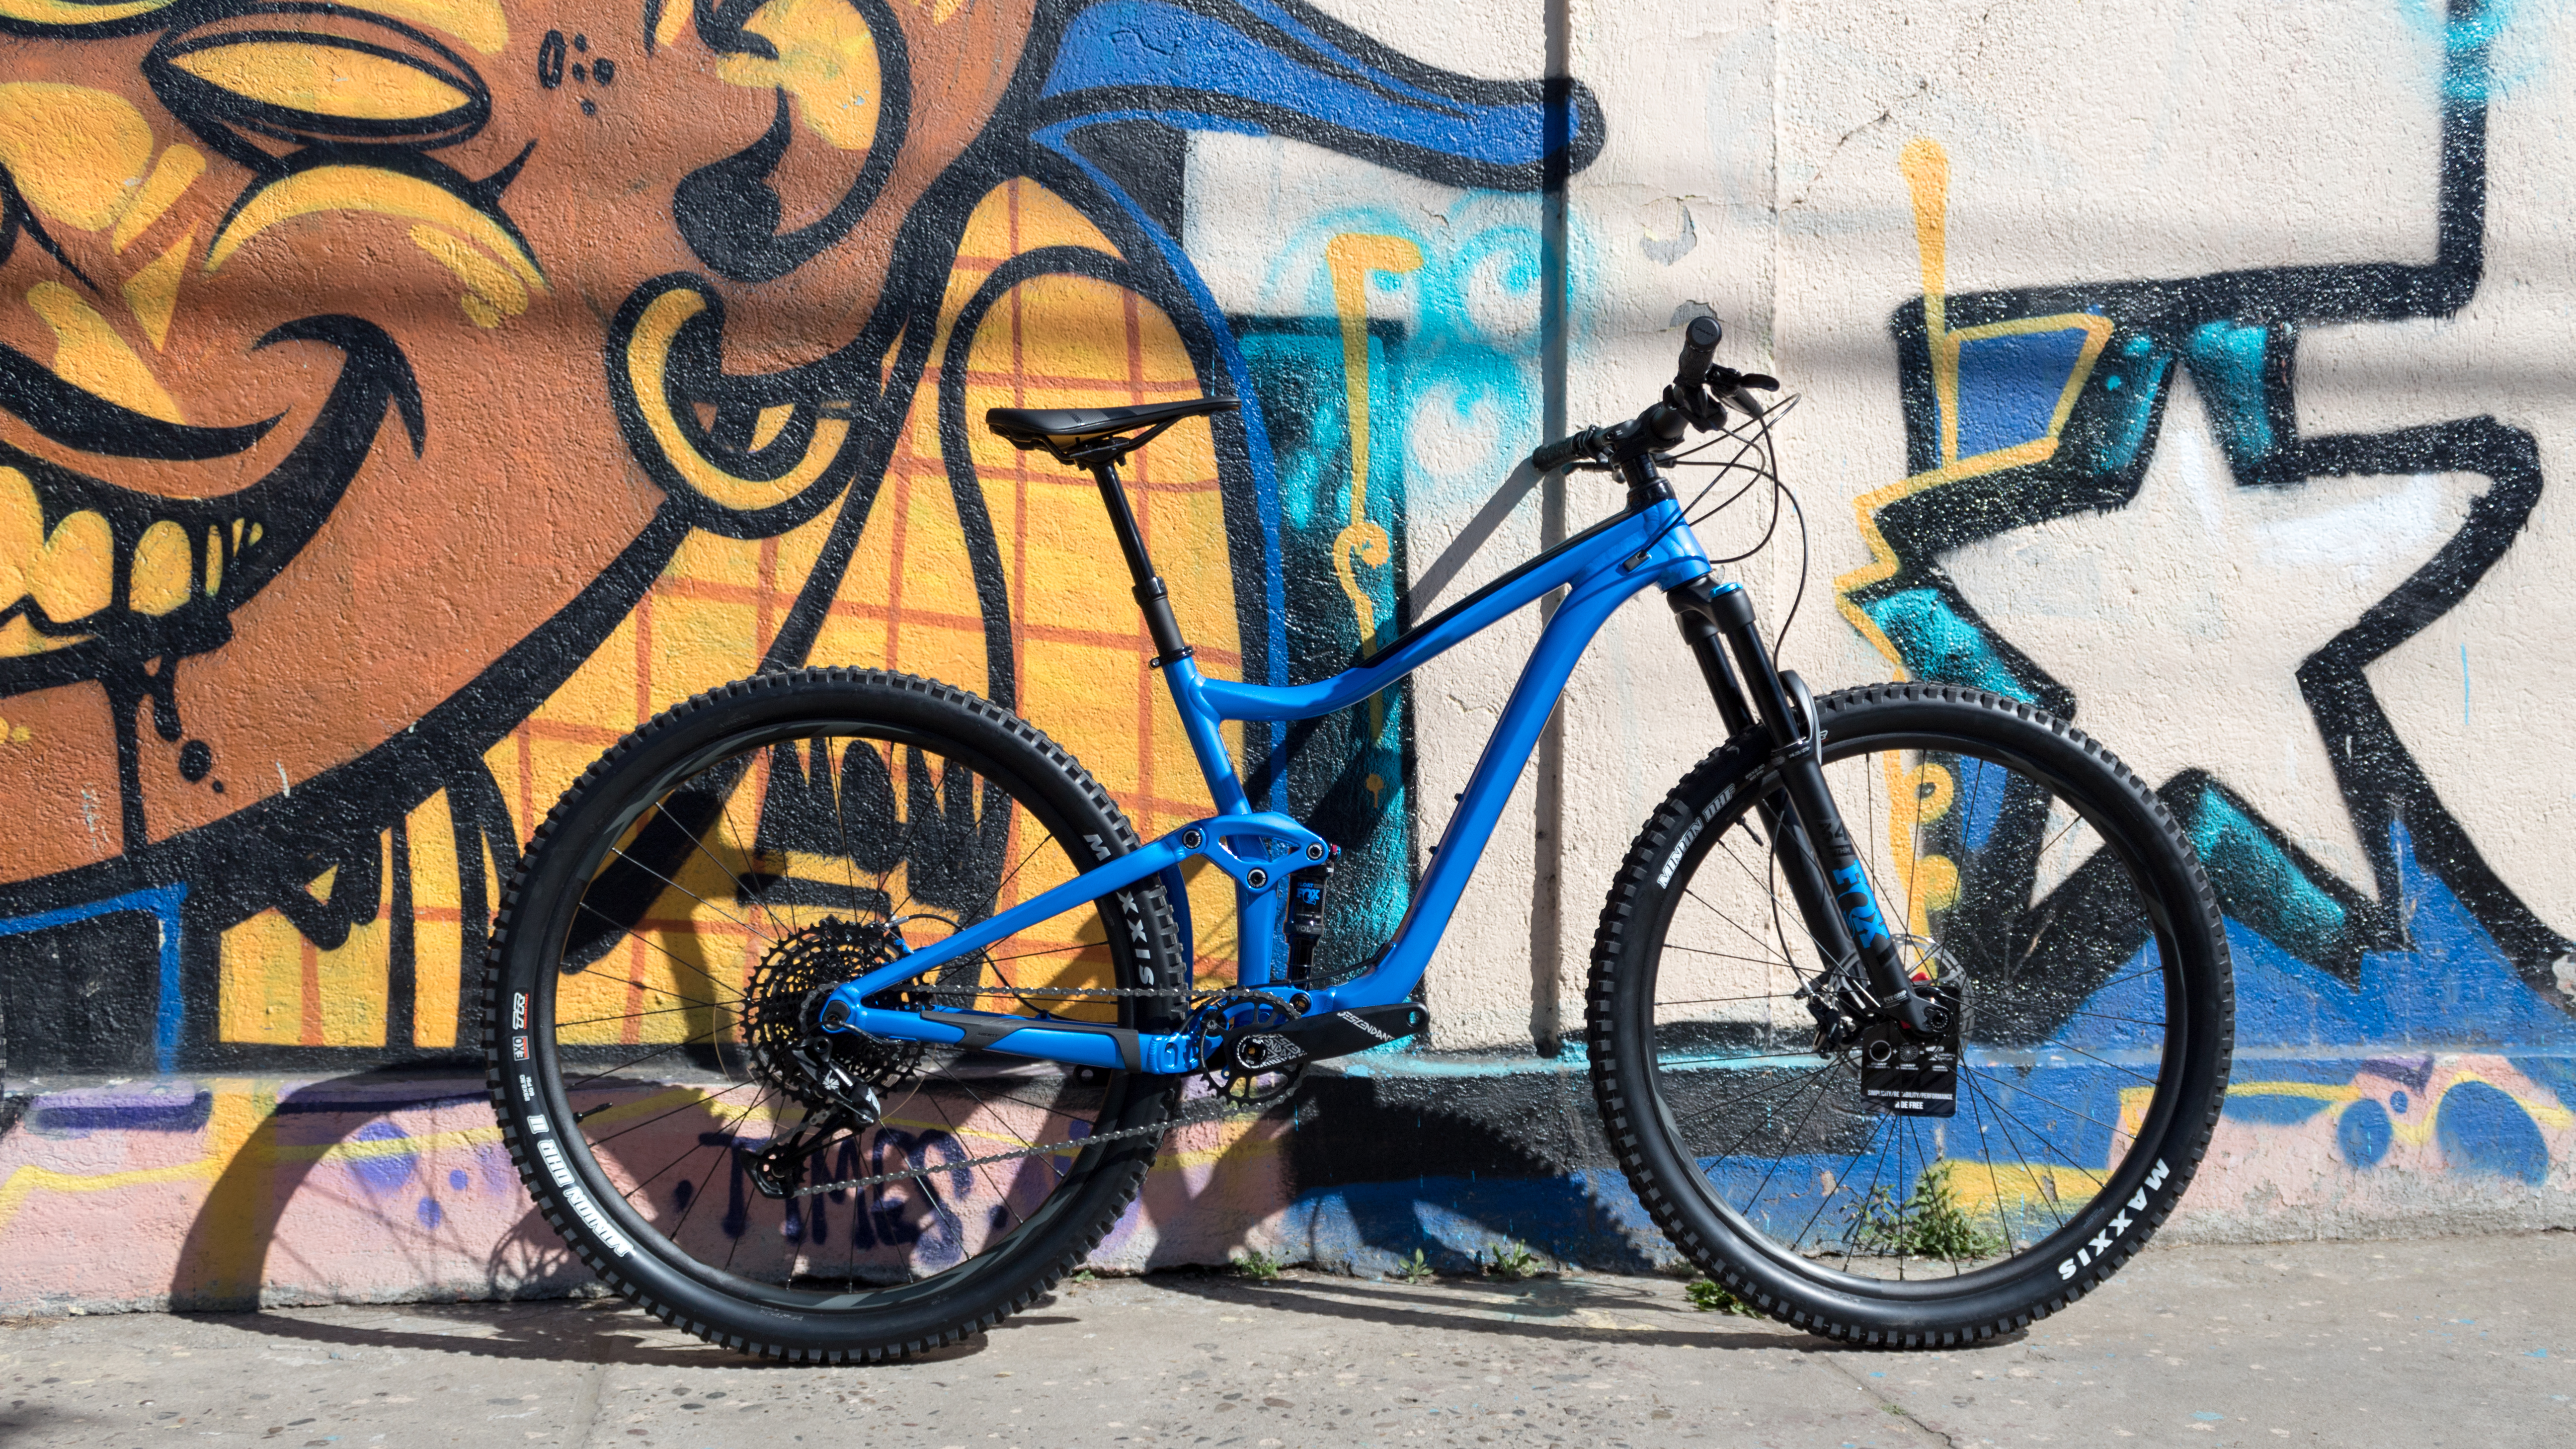
Adrenalina, sport, bicycle, bicycle wheel, bicycle frame, bicycle part, vehicle, street art, bicycle tire, blue, graffiti, bicycle fork, hybrid bicycle, bicycle drivetrain part, road bicycle, bicycle handlebar, spoke, art, wall, sports equipment, bicycle saddle, mountain bike, crankset, bicycle pedal, mural, racing bicycle, rim, bicycle accessory, cycling, street, recreation, groupset, cycle sport, wheel